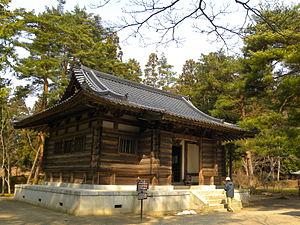
Iwate est une préfecture du Japon située dans le nord-est du pays.